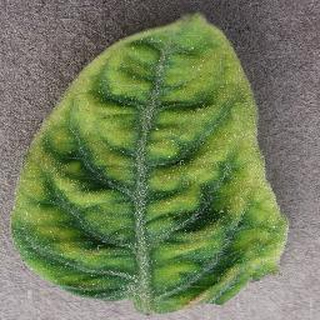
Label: tomato_yellow_leaf_curl_virus